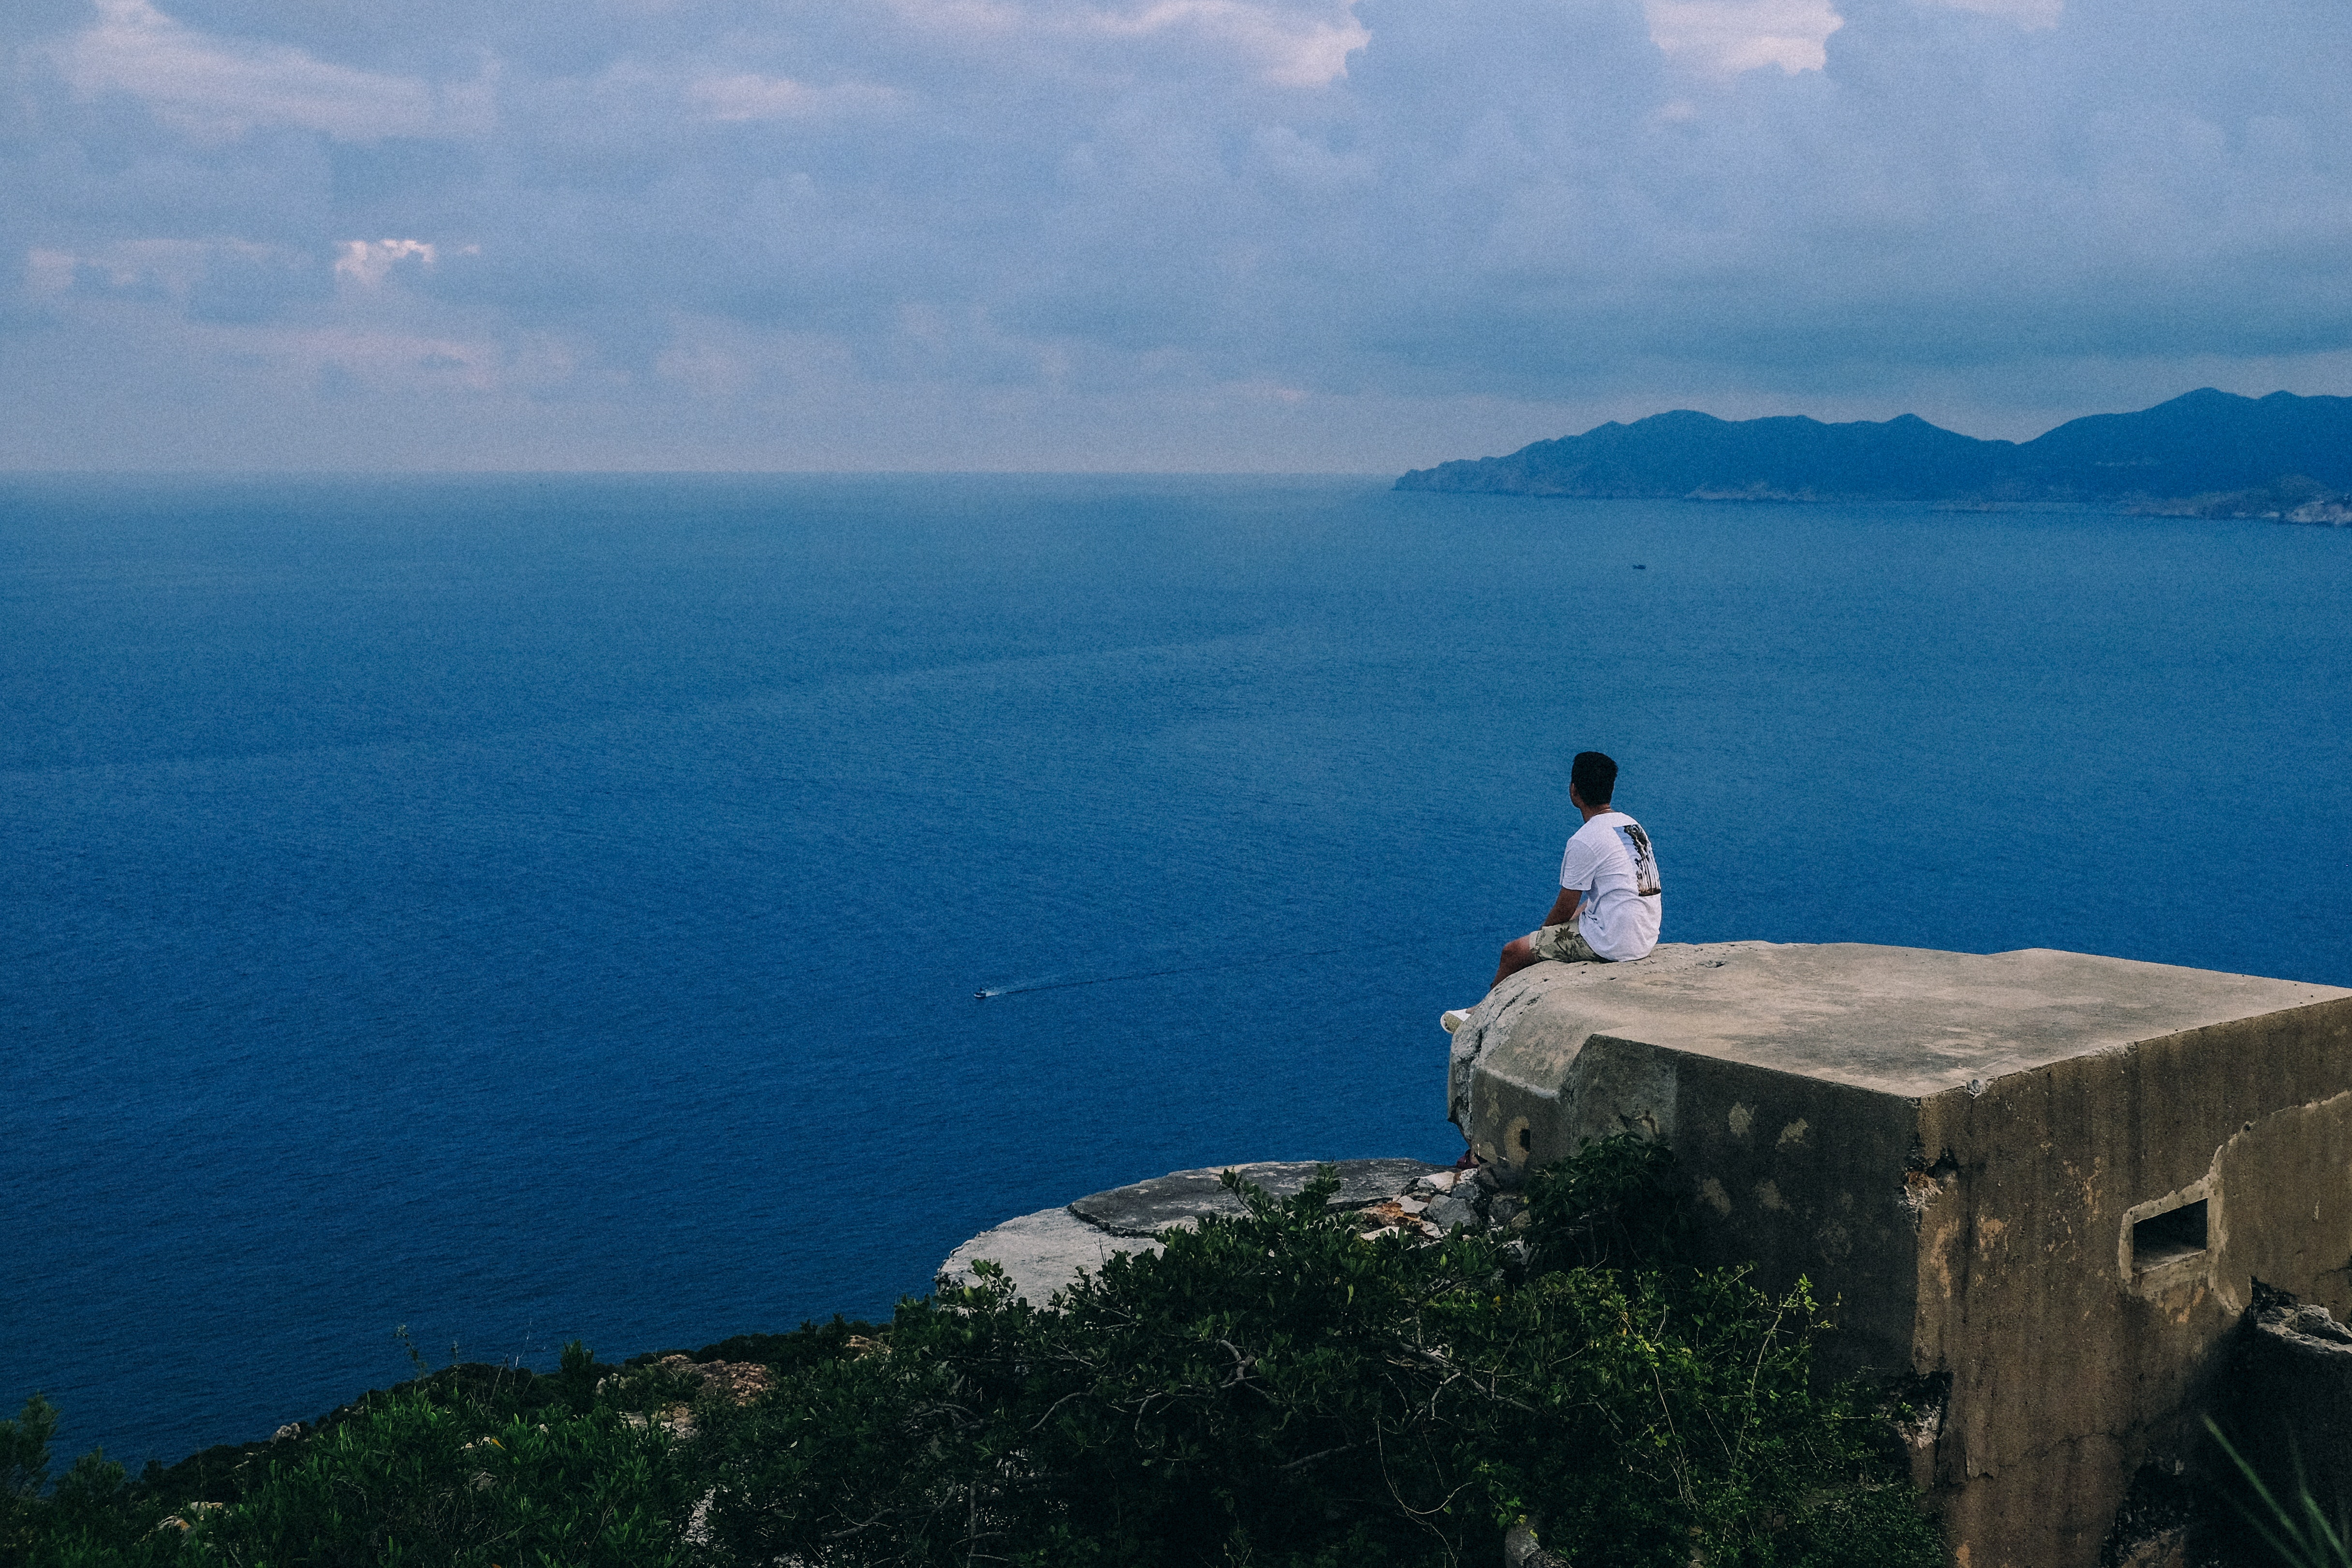
sea, sky, coast, horizon, cloud, promontory, ocean, water, cape, terrain, mountain, bay, coastal and oceanic landforms, tree, cliff, hill, headland, calm, tourism, lake, landscape, meteorological phenomenon, mount scenery